Butlin's Minehead

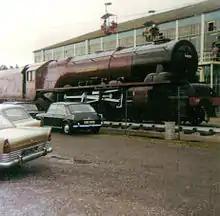
6229 Duchess of Hamilton steam locomotive Butlins Holiday Camp Minehead 14 August 1974

In the winter of 1961, Billy Butlin began work on creating a holiday camp in Minehead. The site was selected because of its flatness, good rail links, and proximity to the town and sea. The site was not without its problems, however, including flooding. In order to solve this, a trench was excavated around the site and an earth wall constructed. The trench later became the site's boating pond.